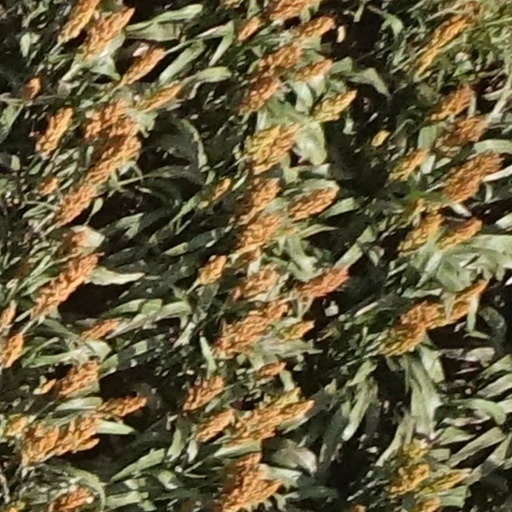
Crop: sorghum